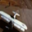
Label: airplane